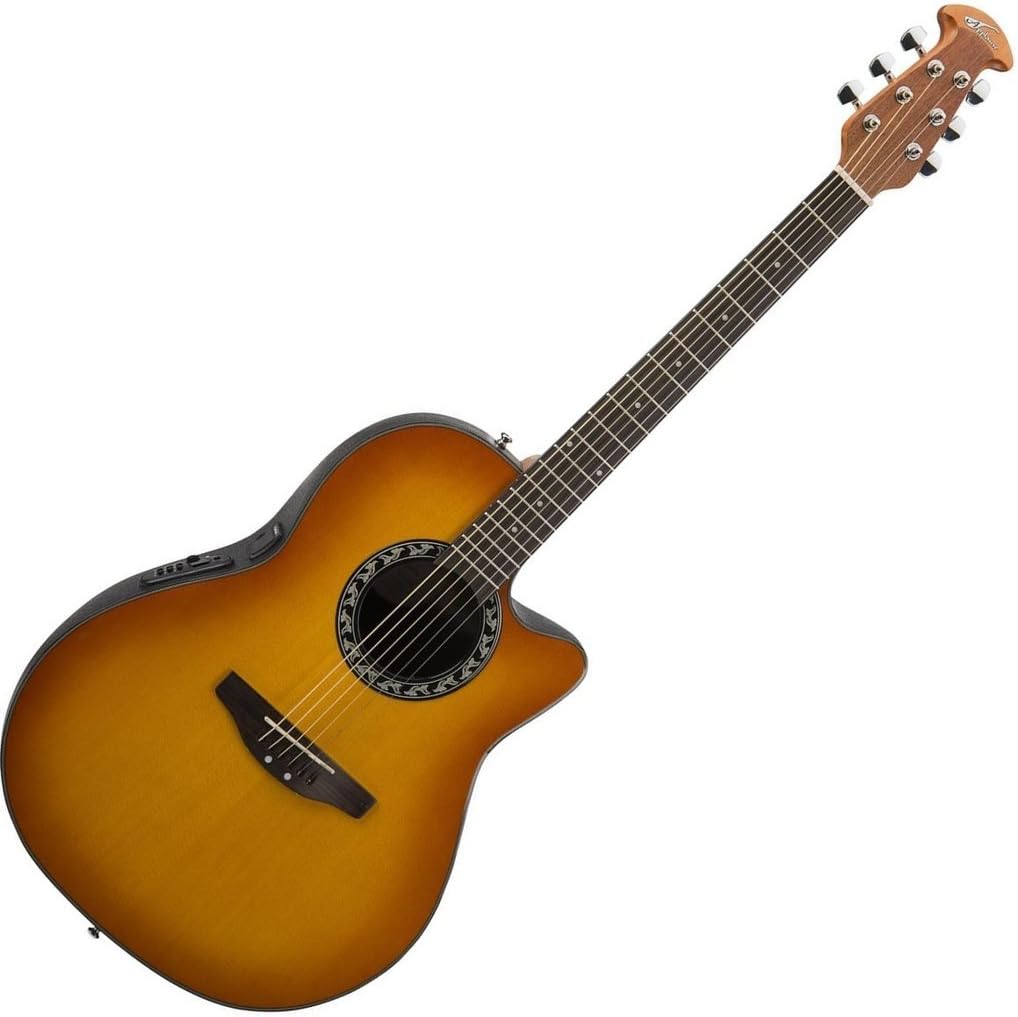
Ovation AB24-HB Acoustic-Electric Guitar, Applause Balladeer Cutaway Dreadnought
Category: Musical Instruments
With all the essentials of the classic Ovation Balladeer sound and style, the Applause Balladeer AB24 Acoustic Electric offers a loud and well-defined voice, smooth playability and great value that make it ideal for beginning and intermediate players. Recognized Balladeer hallmarks are here, including the sculpted Applause-style headstock and center sound hole adorned with the classic Applause chevron rosette pattern. Premium features include a laminated spruce top for clearly articulate tone, and a middepth Round back Lyrachord body for greater volume and projection, excellent balance and supreme durability. The guitar also features fast, comfortable action and an easy-playing neck profile, and an Ovation OP-4BT pickup/preamp system with built-in tuner for superior amplified tone and performance.
Features: Spruce Top with Honey-Burst Finish | Mid Depth Cutaway | Rosewood Fingerboard | Nato Neck with Satin Finish | OP-4BT Preamp w/ Tuner